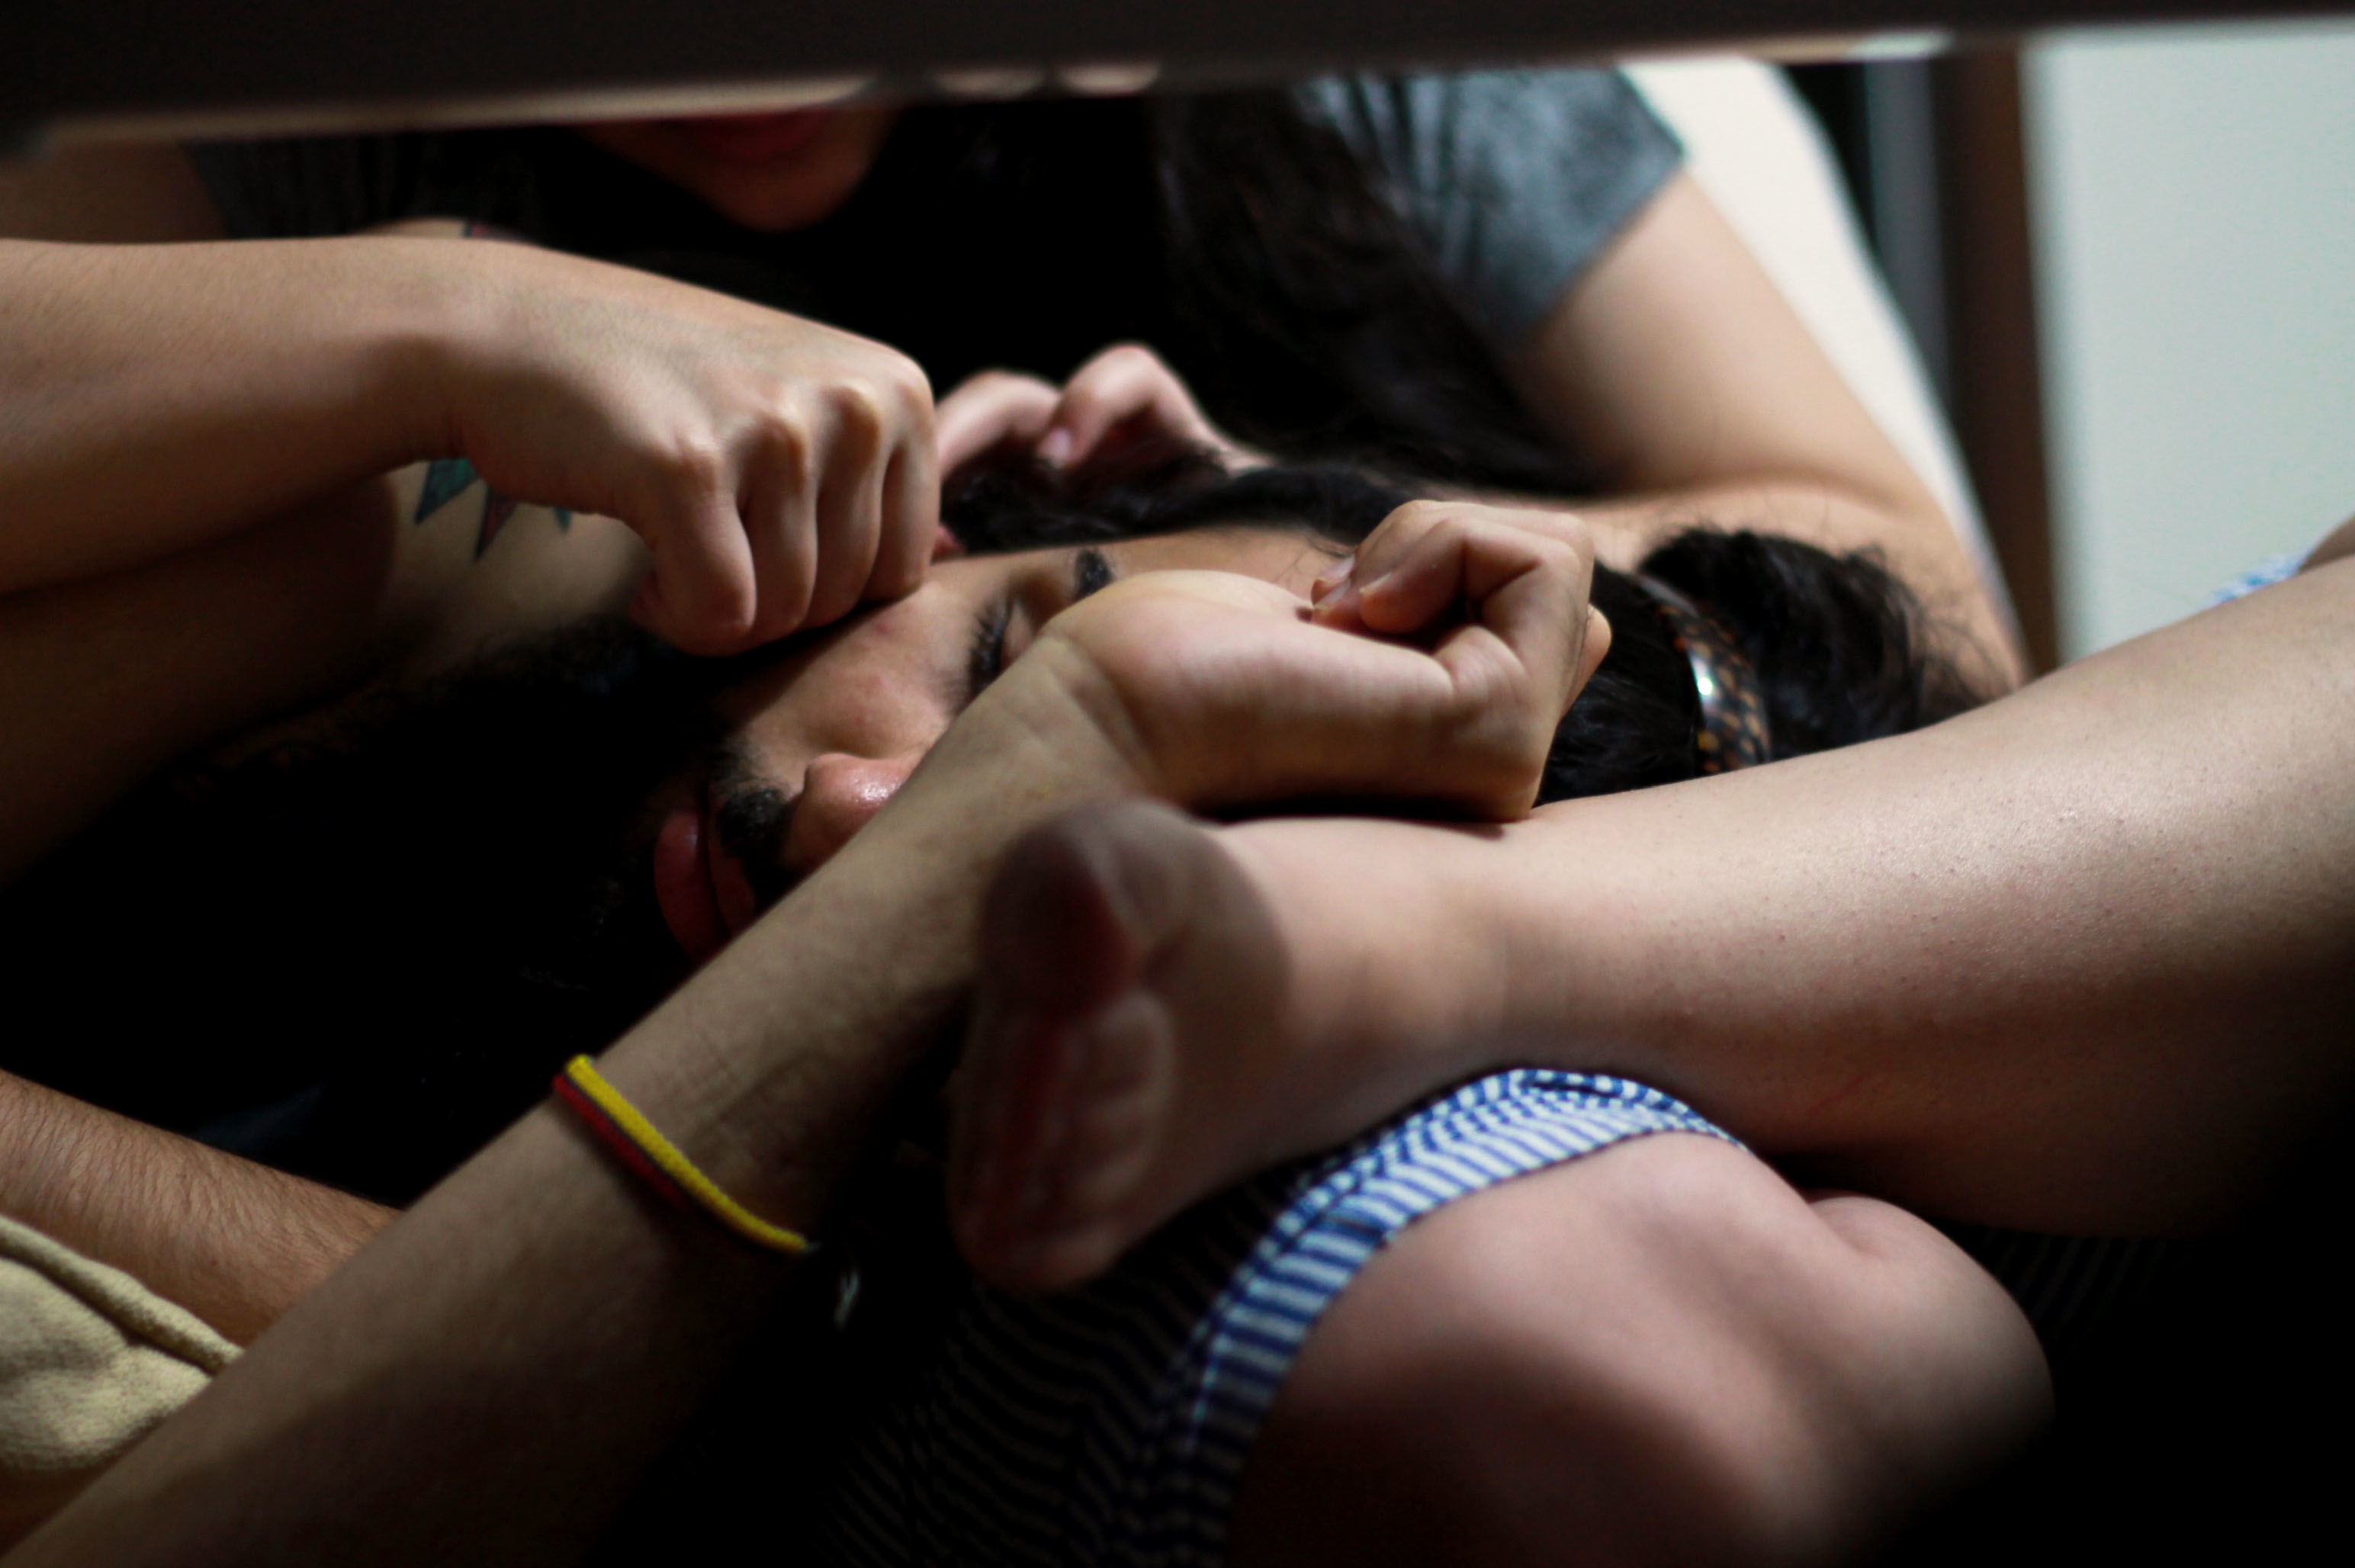
hand, leg, finger, clothing, arm, muscle, mouth, human body, sense